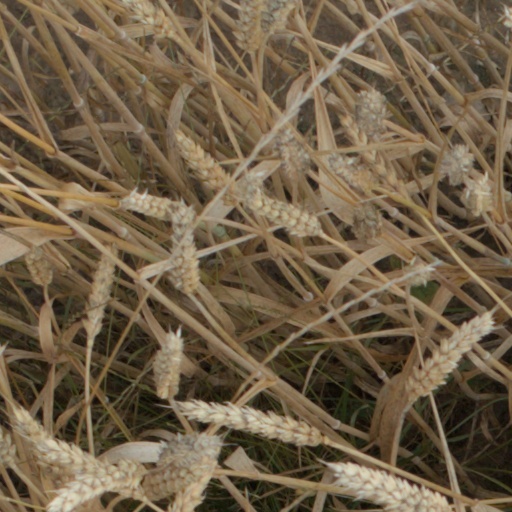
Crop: wheat